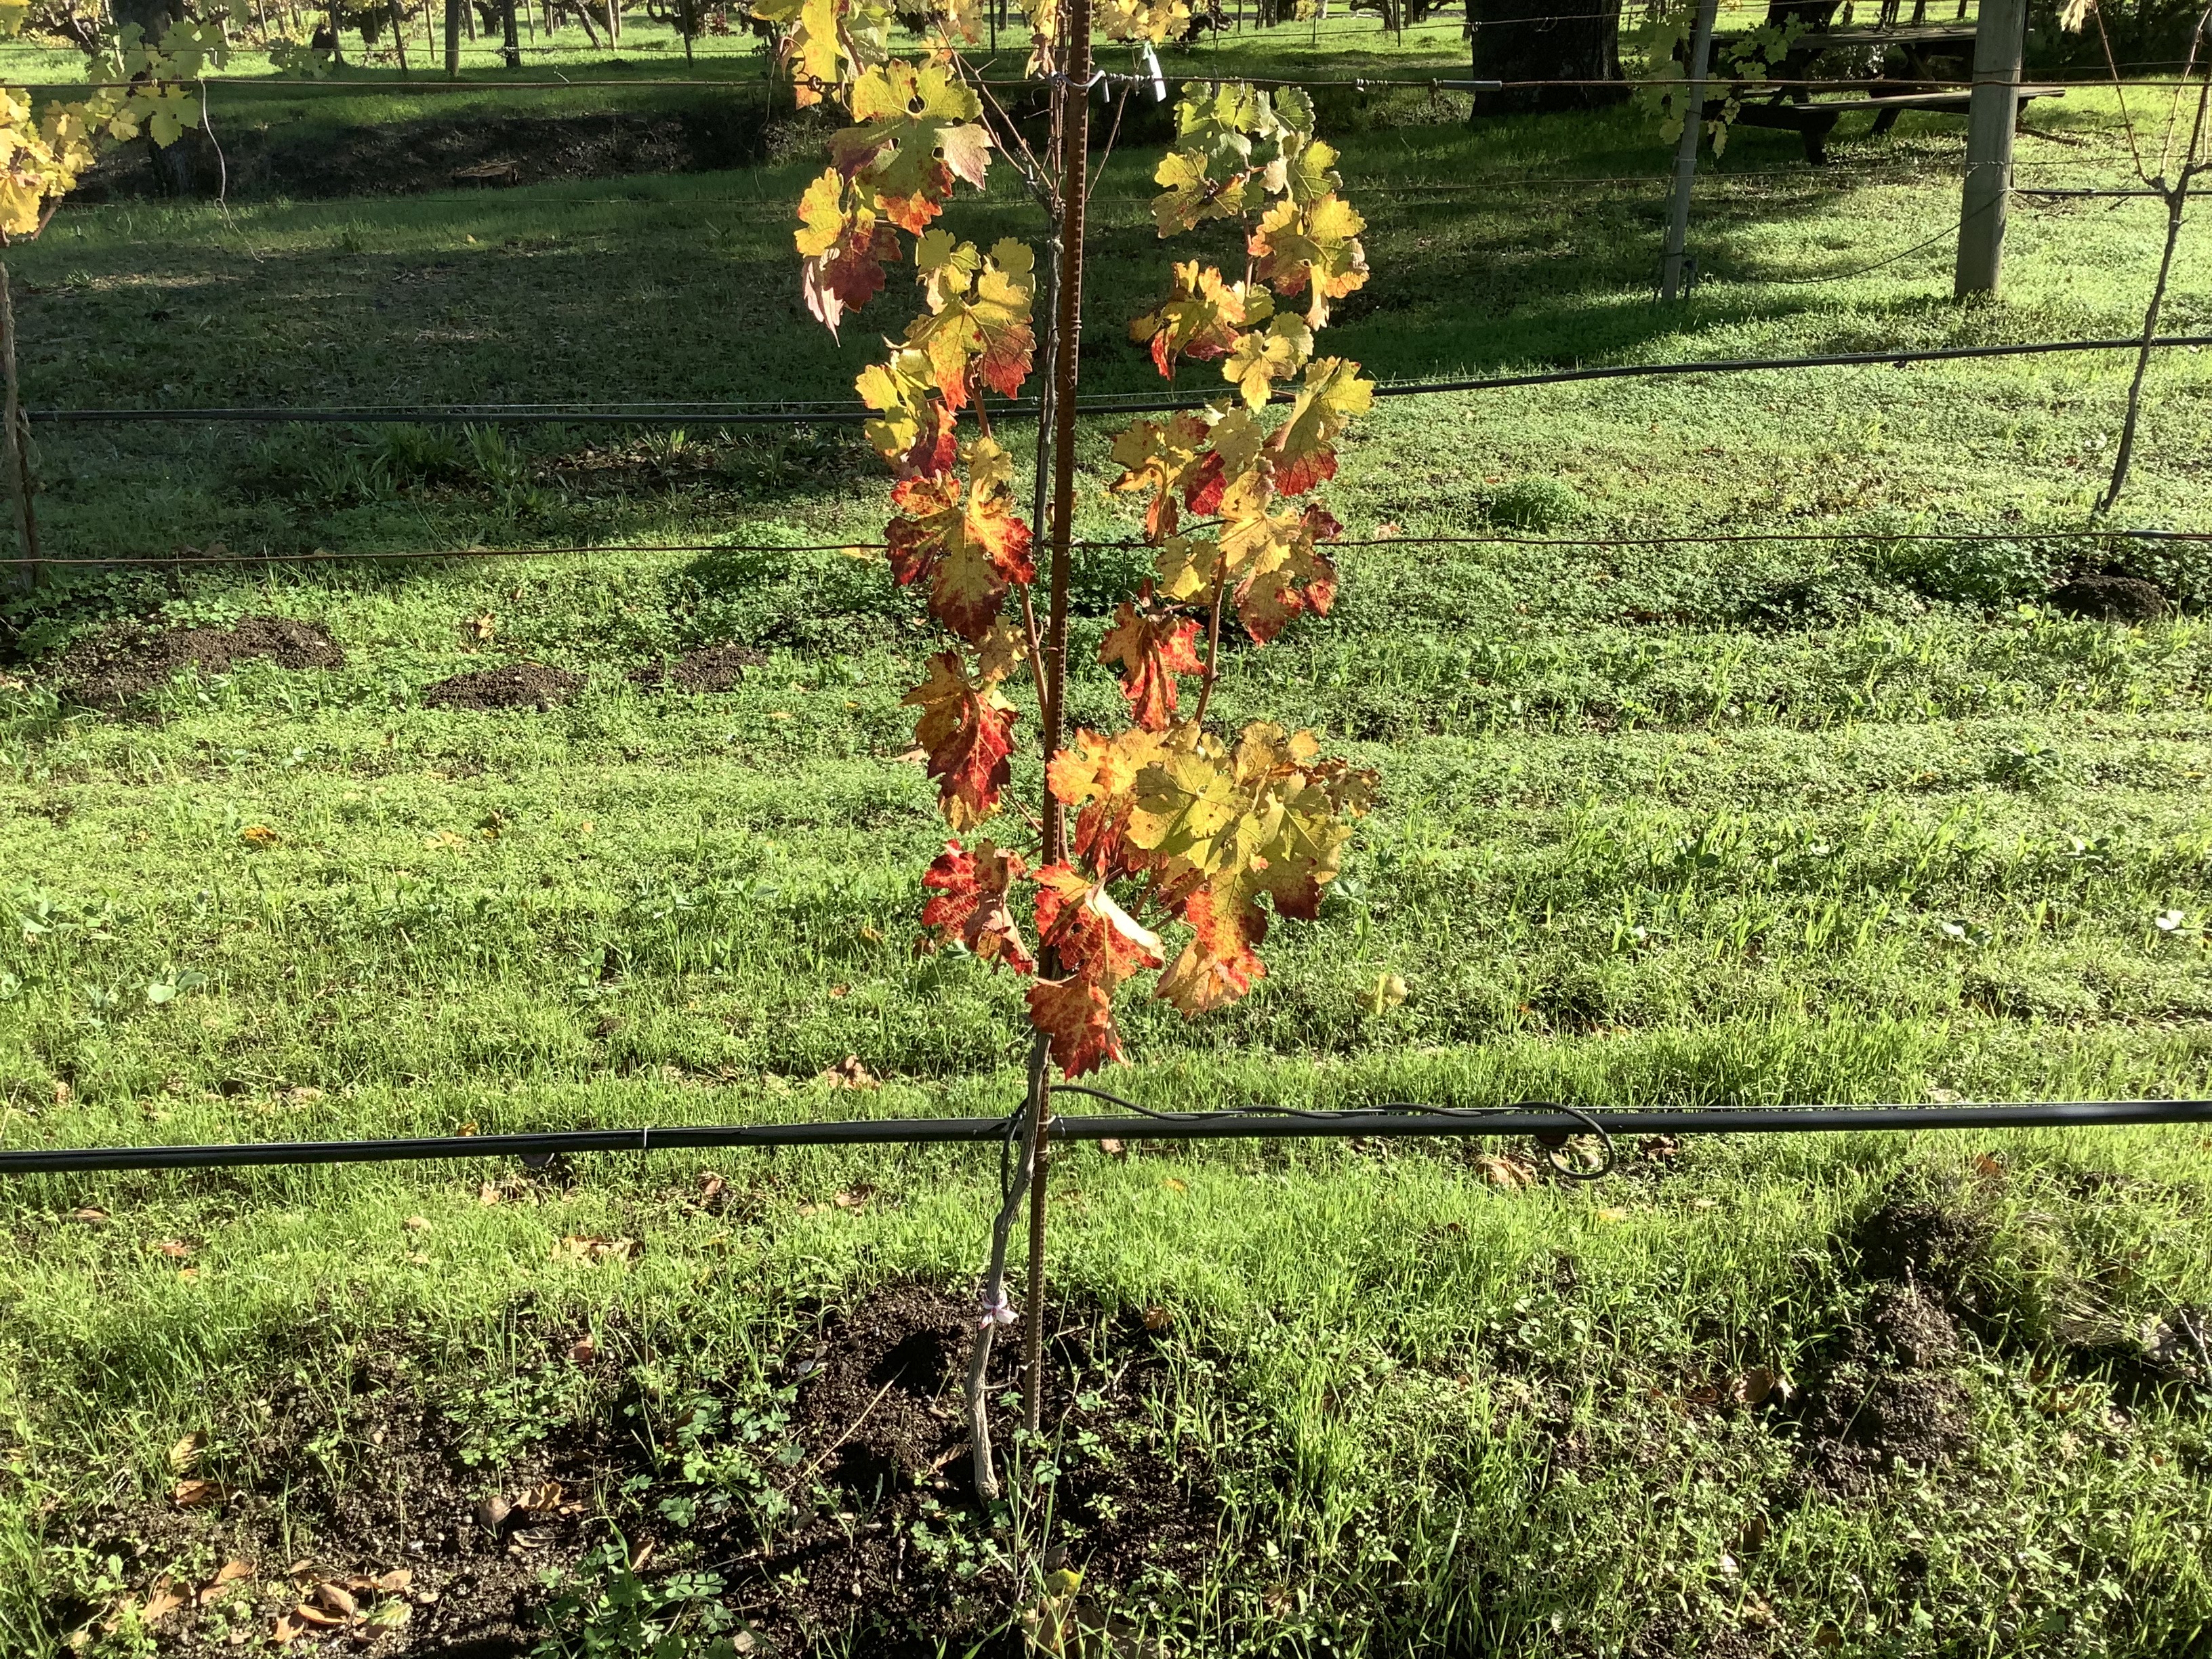
Label: Red Blotch